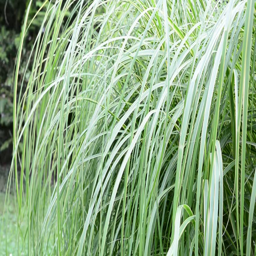
green ornamental grass moving in the wind at garden